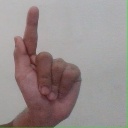
अक्षर: ळ